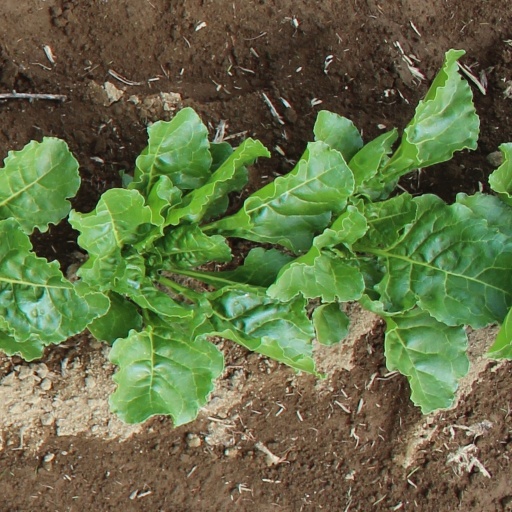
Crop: sugar beet